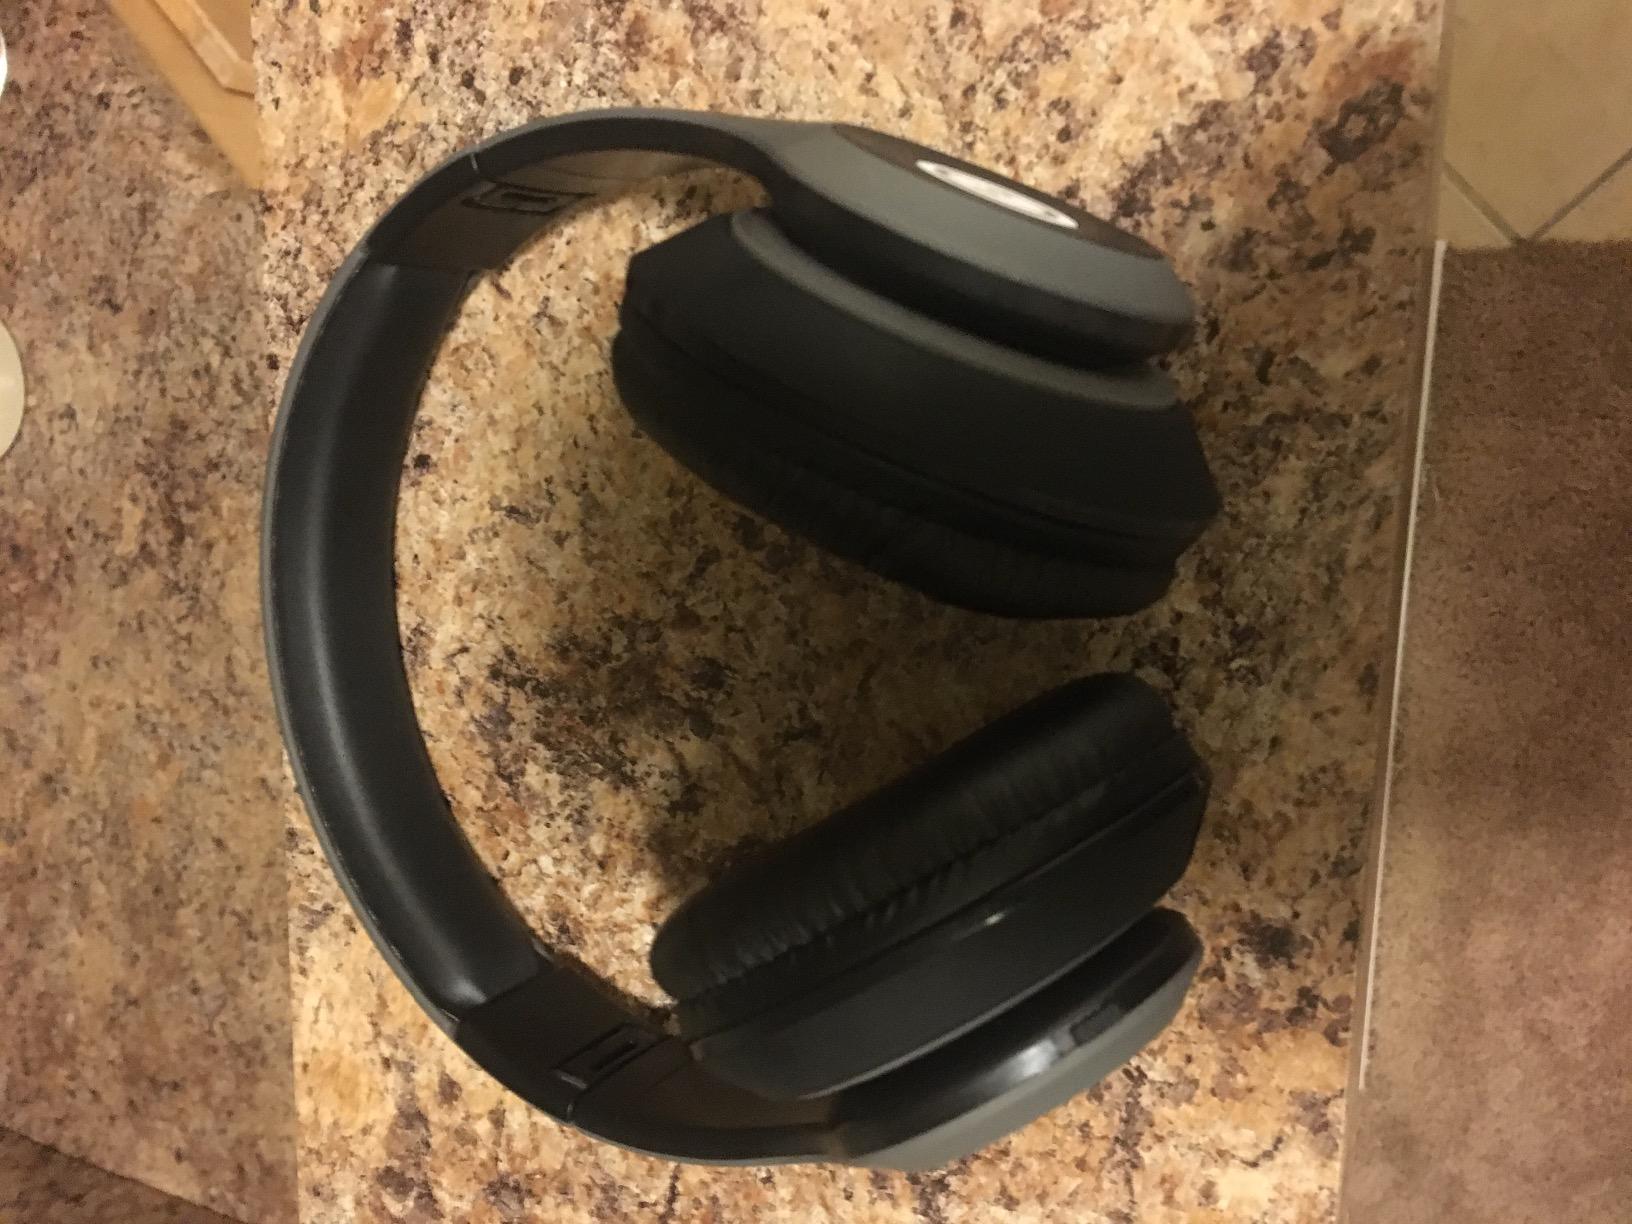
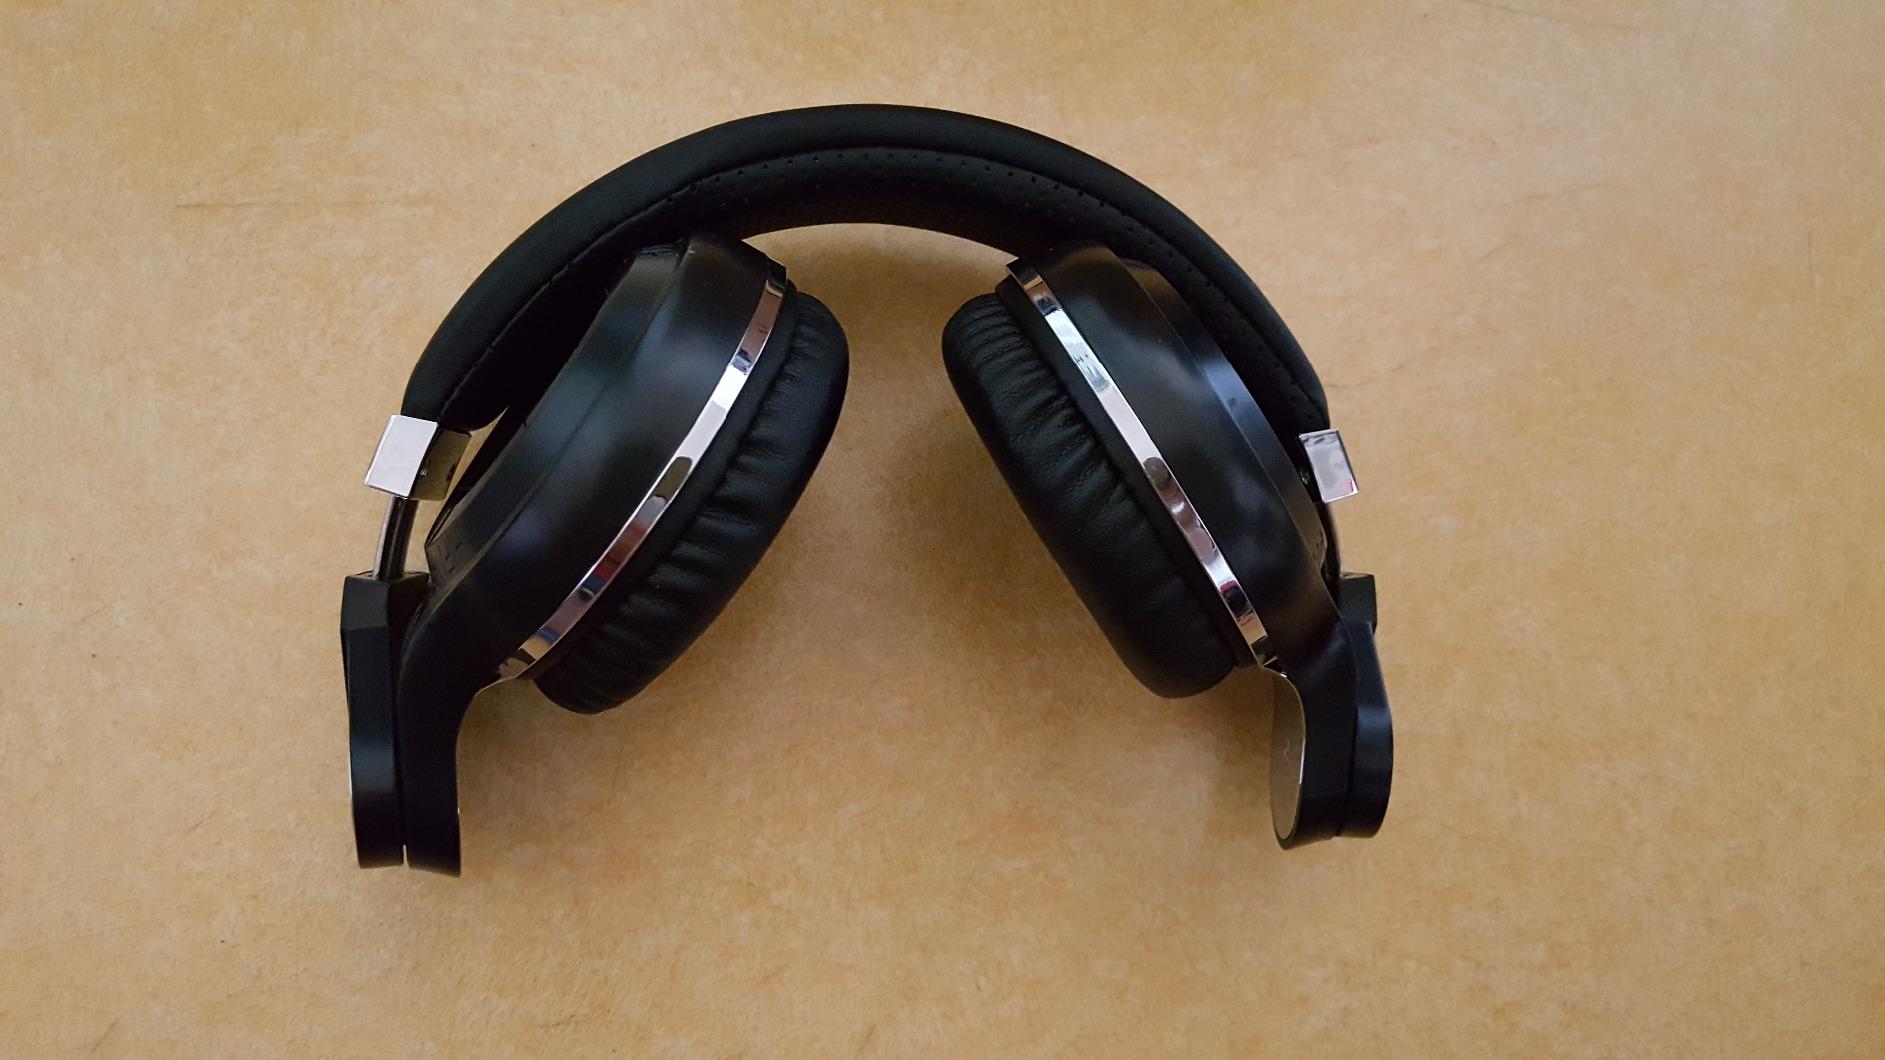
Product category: headphones
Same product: no